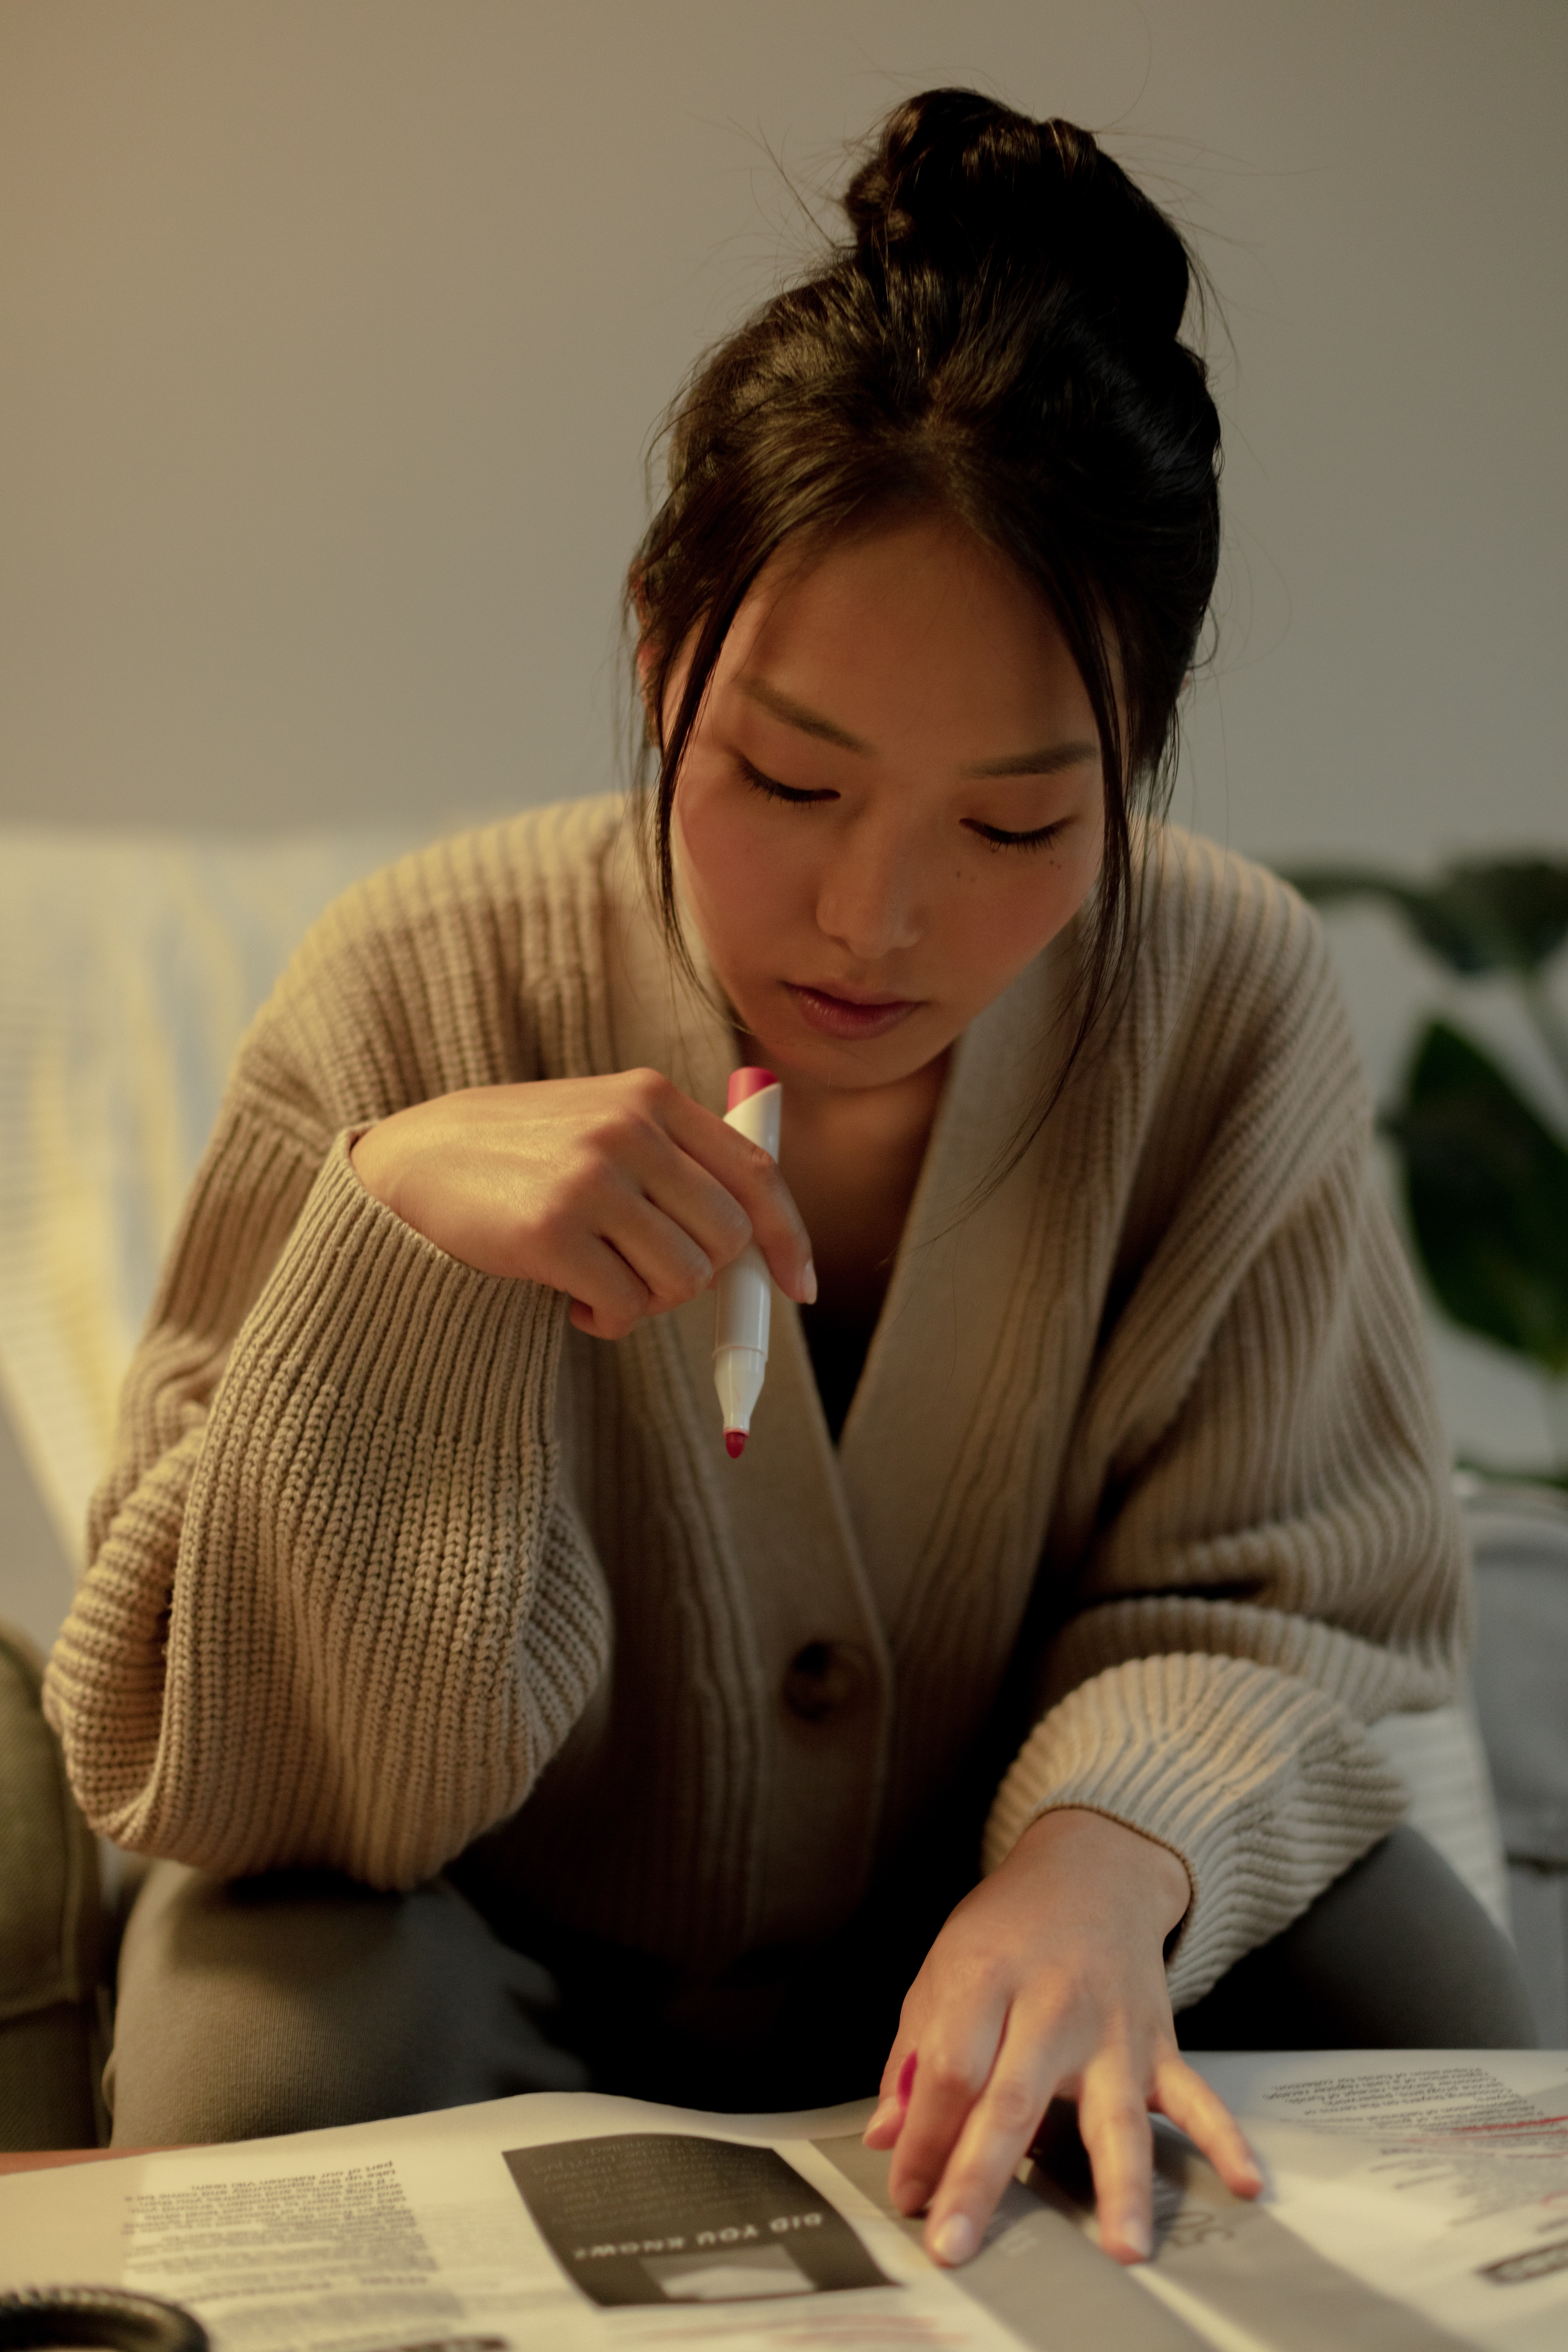
girl, table, white collar worker, chair, sitting, job, desk, fashion design, employment, room, formal wear, office equipment, conversation, indoor games and sports, learning, font, reading, flooring, portrait photography, writing, tabletop game